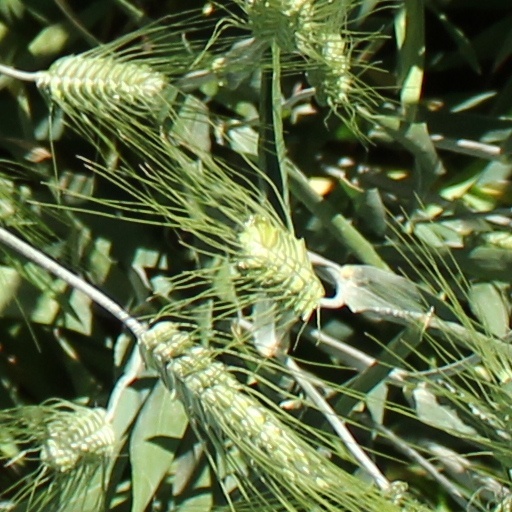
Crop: wheat